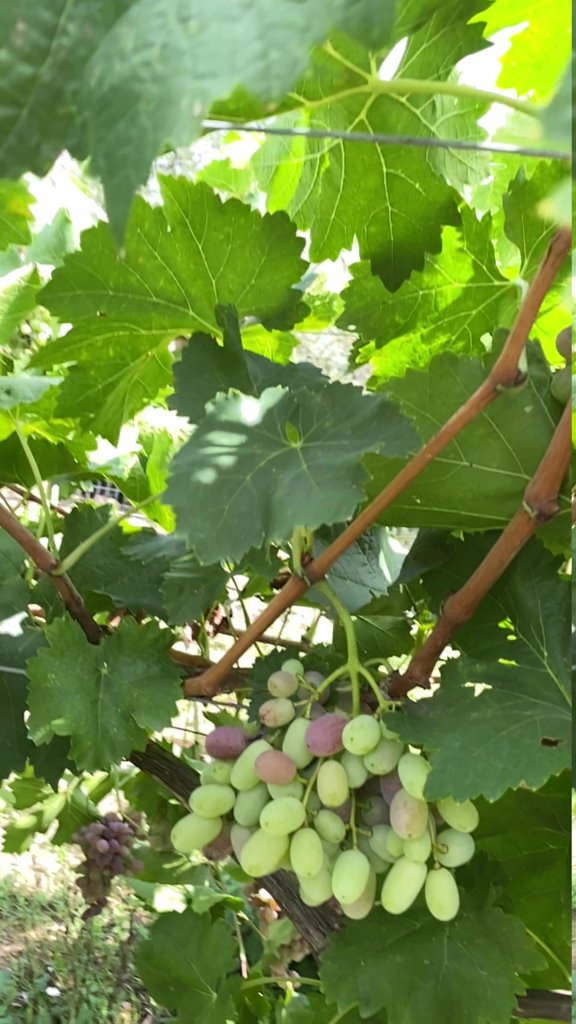
Berries visible: 91
Grape clusters: 2